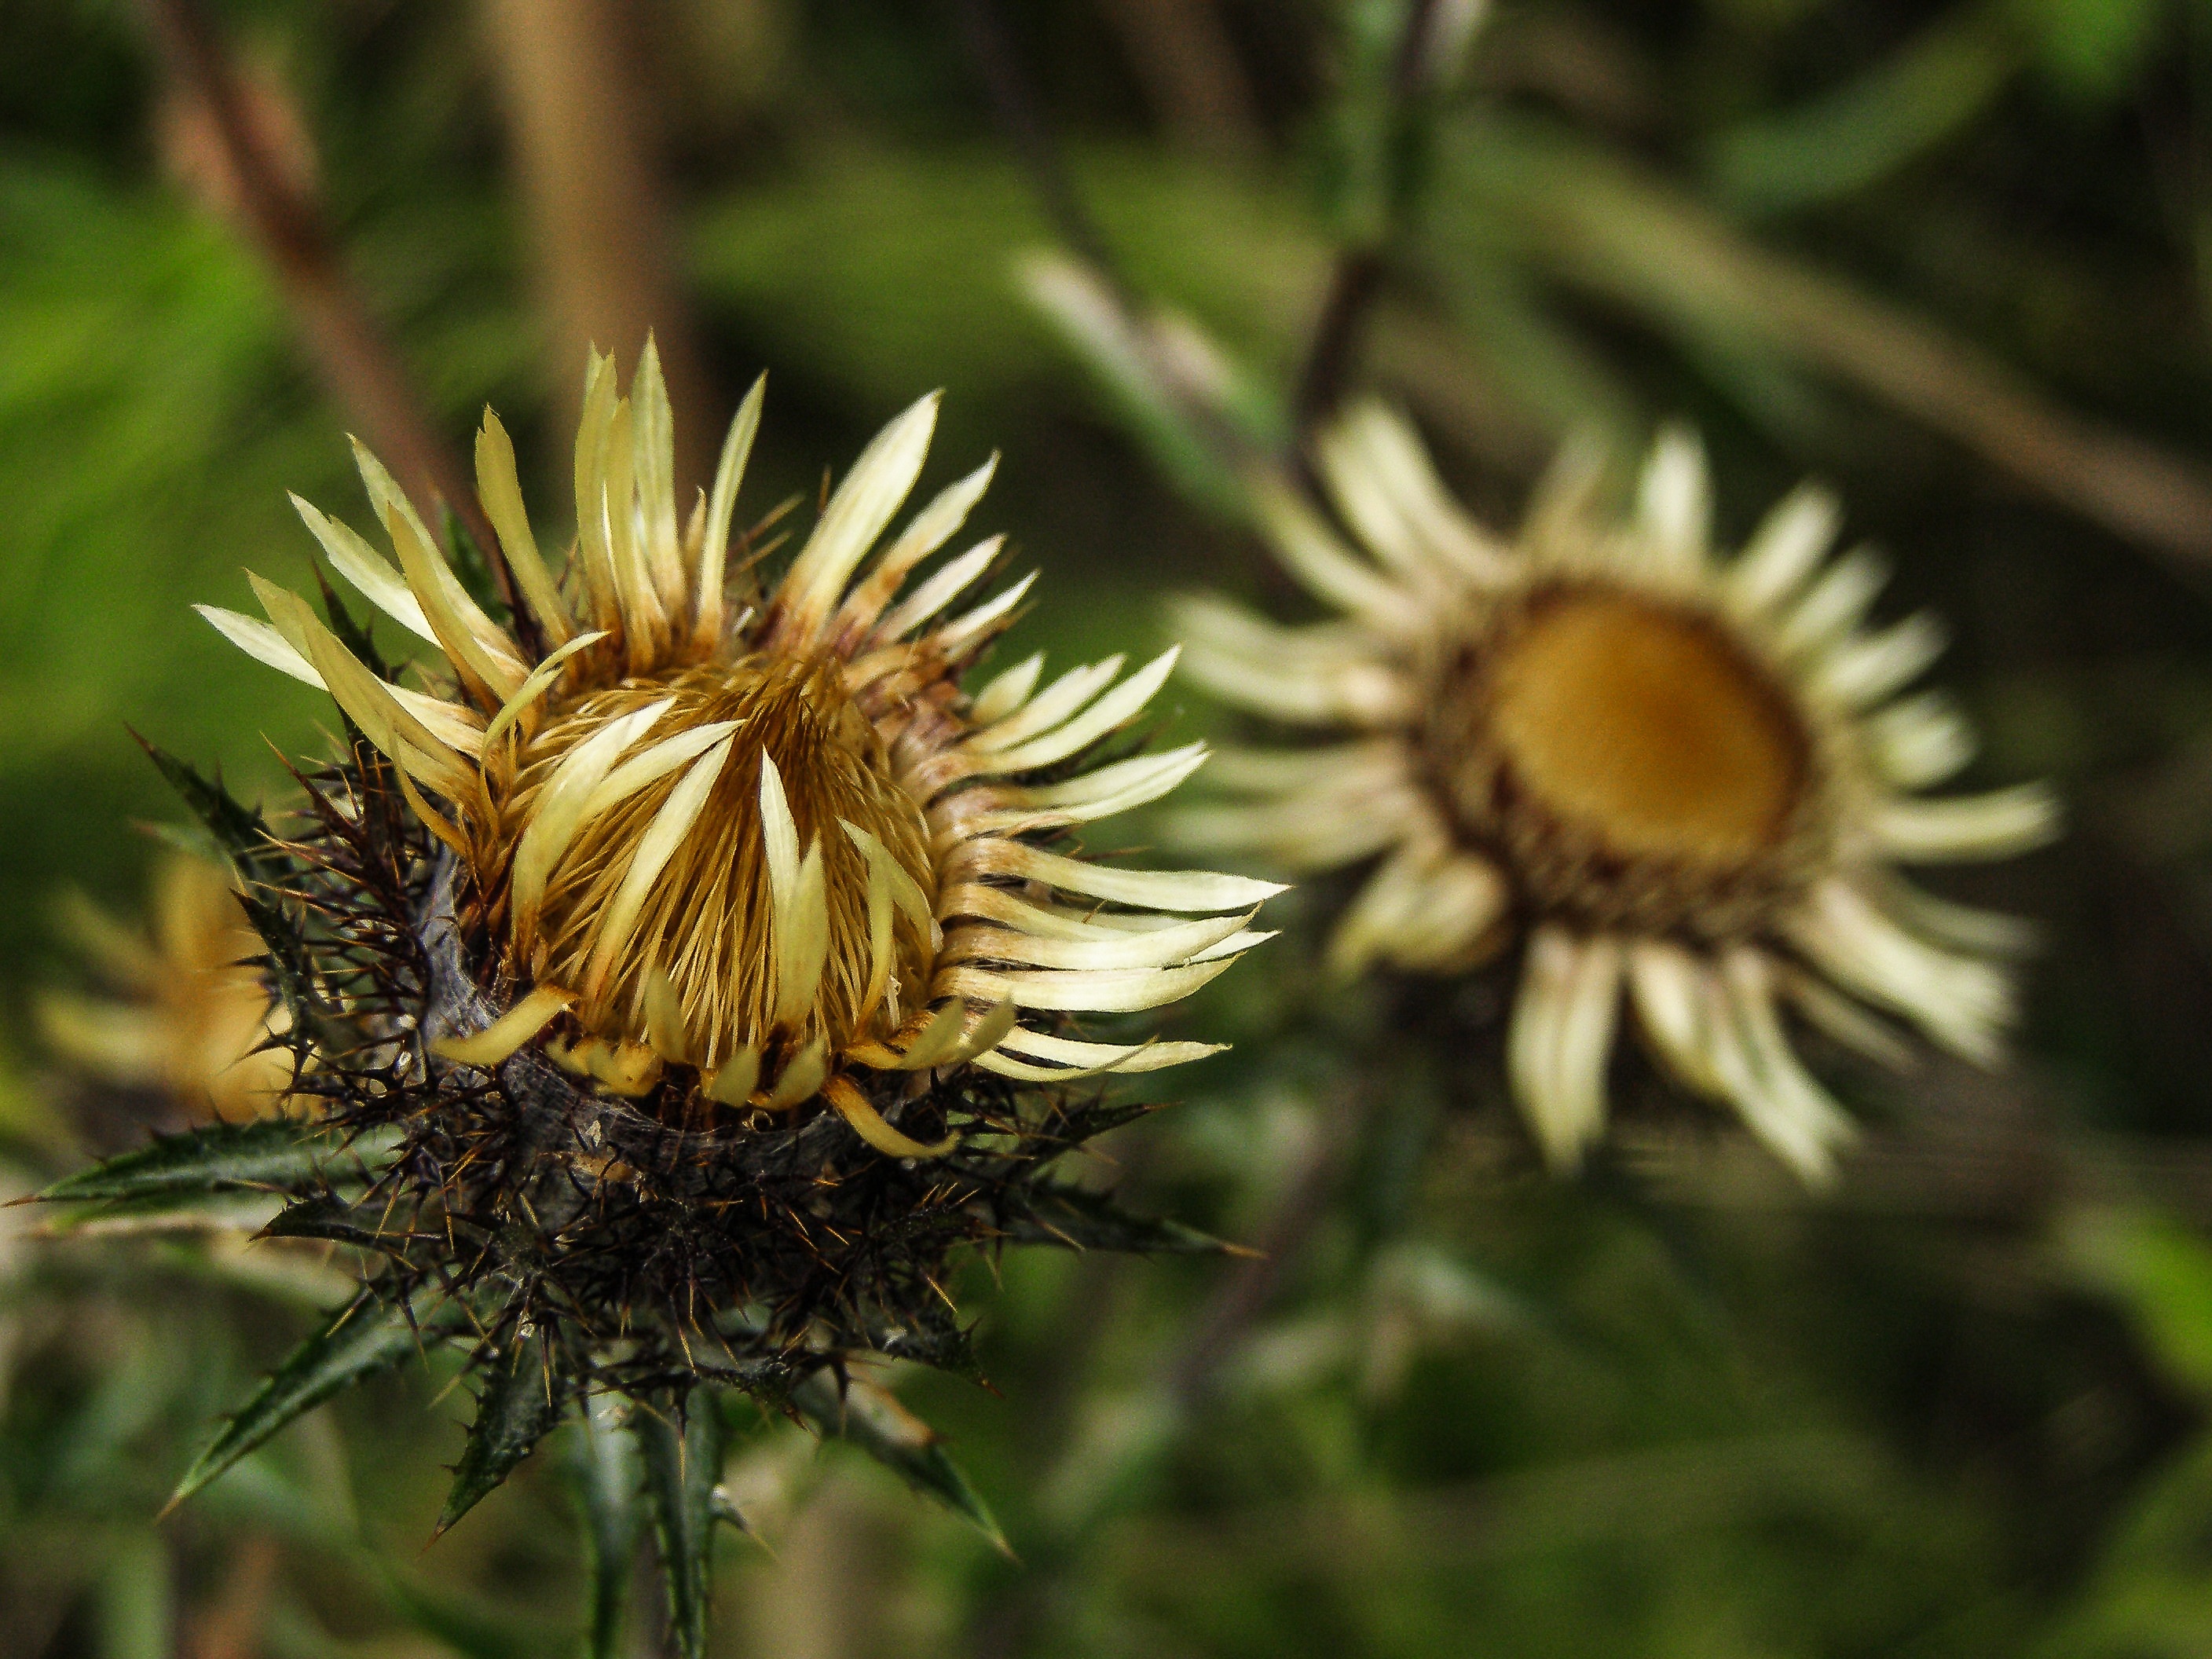
nature, plant, meadow, flower, summer, wild, produce, botany, flora, fauna, wildflower, close up, thistle, macro photography, flowering plant, daisy family, carlina vulgaris, a flower of the field, land plant, thorns spines and prickles